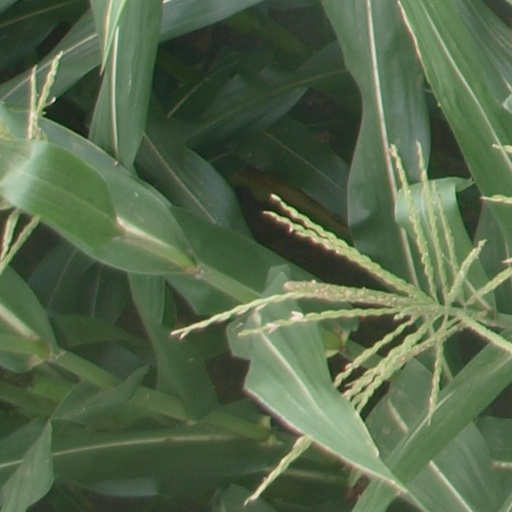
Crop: maize; corn